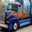
Label: truck